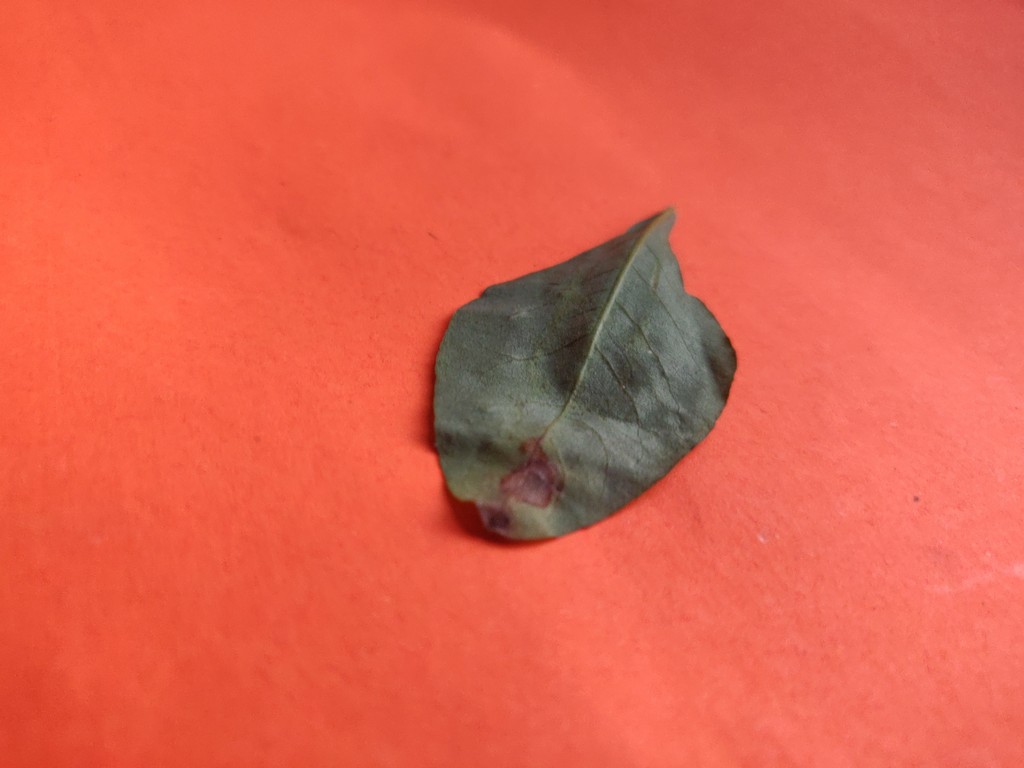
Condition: Unhealthy
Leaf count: single
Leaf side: back